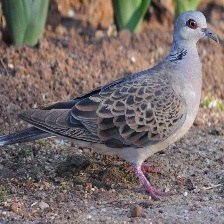
Species: EUROPEAN TURTLE DOVE
Scientific name: STREPTOPELIA TURTUR